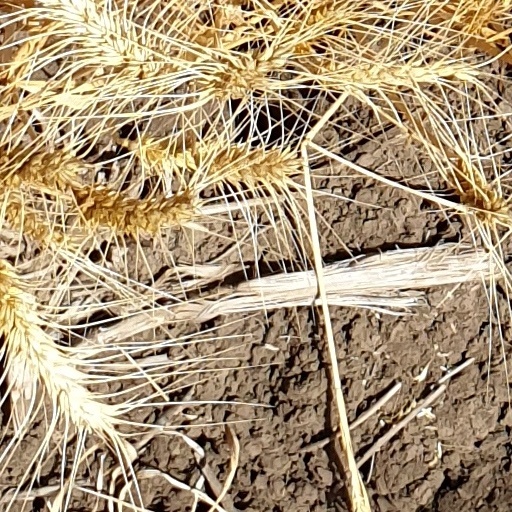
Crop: wheat